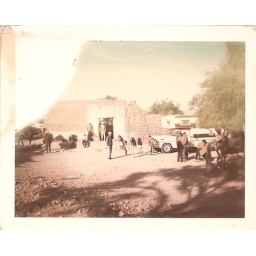
Home of Eduardo Velasquez Ruiz, La Lagunita, Durango, Mexico. 1971. Eduardo Velasquez Ruiz in hat and blue jacket (foreground)